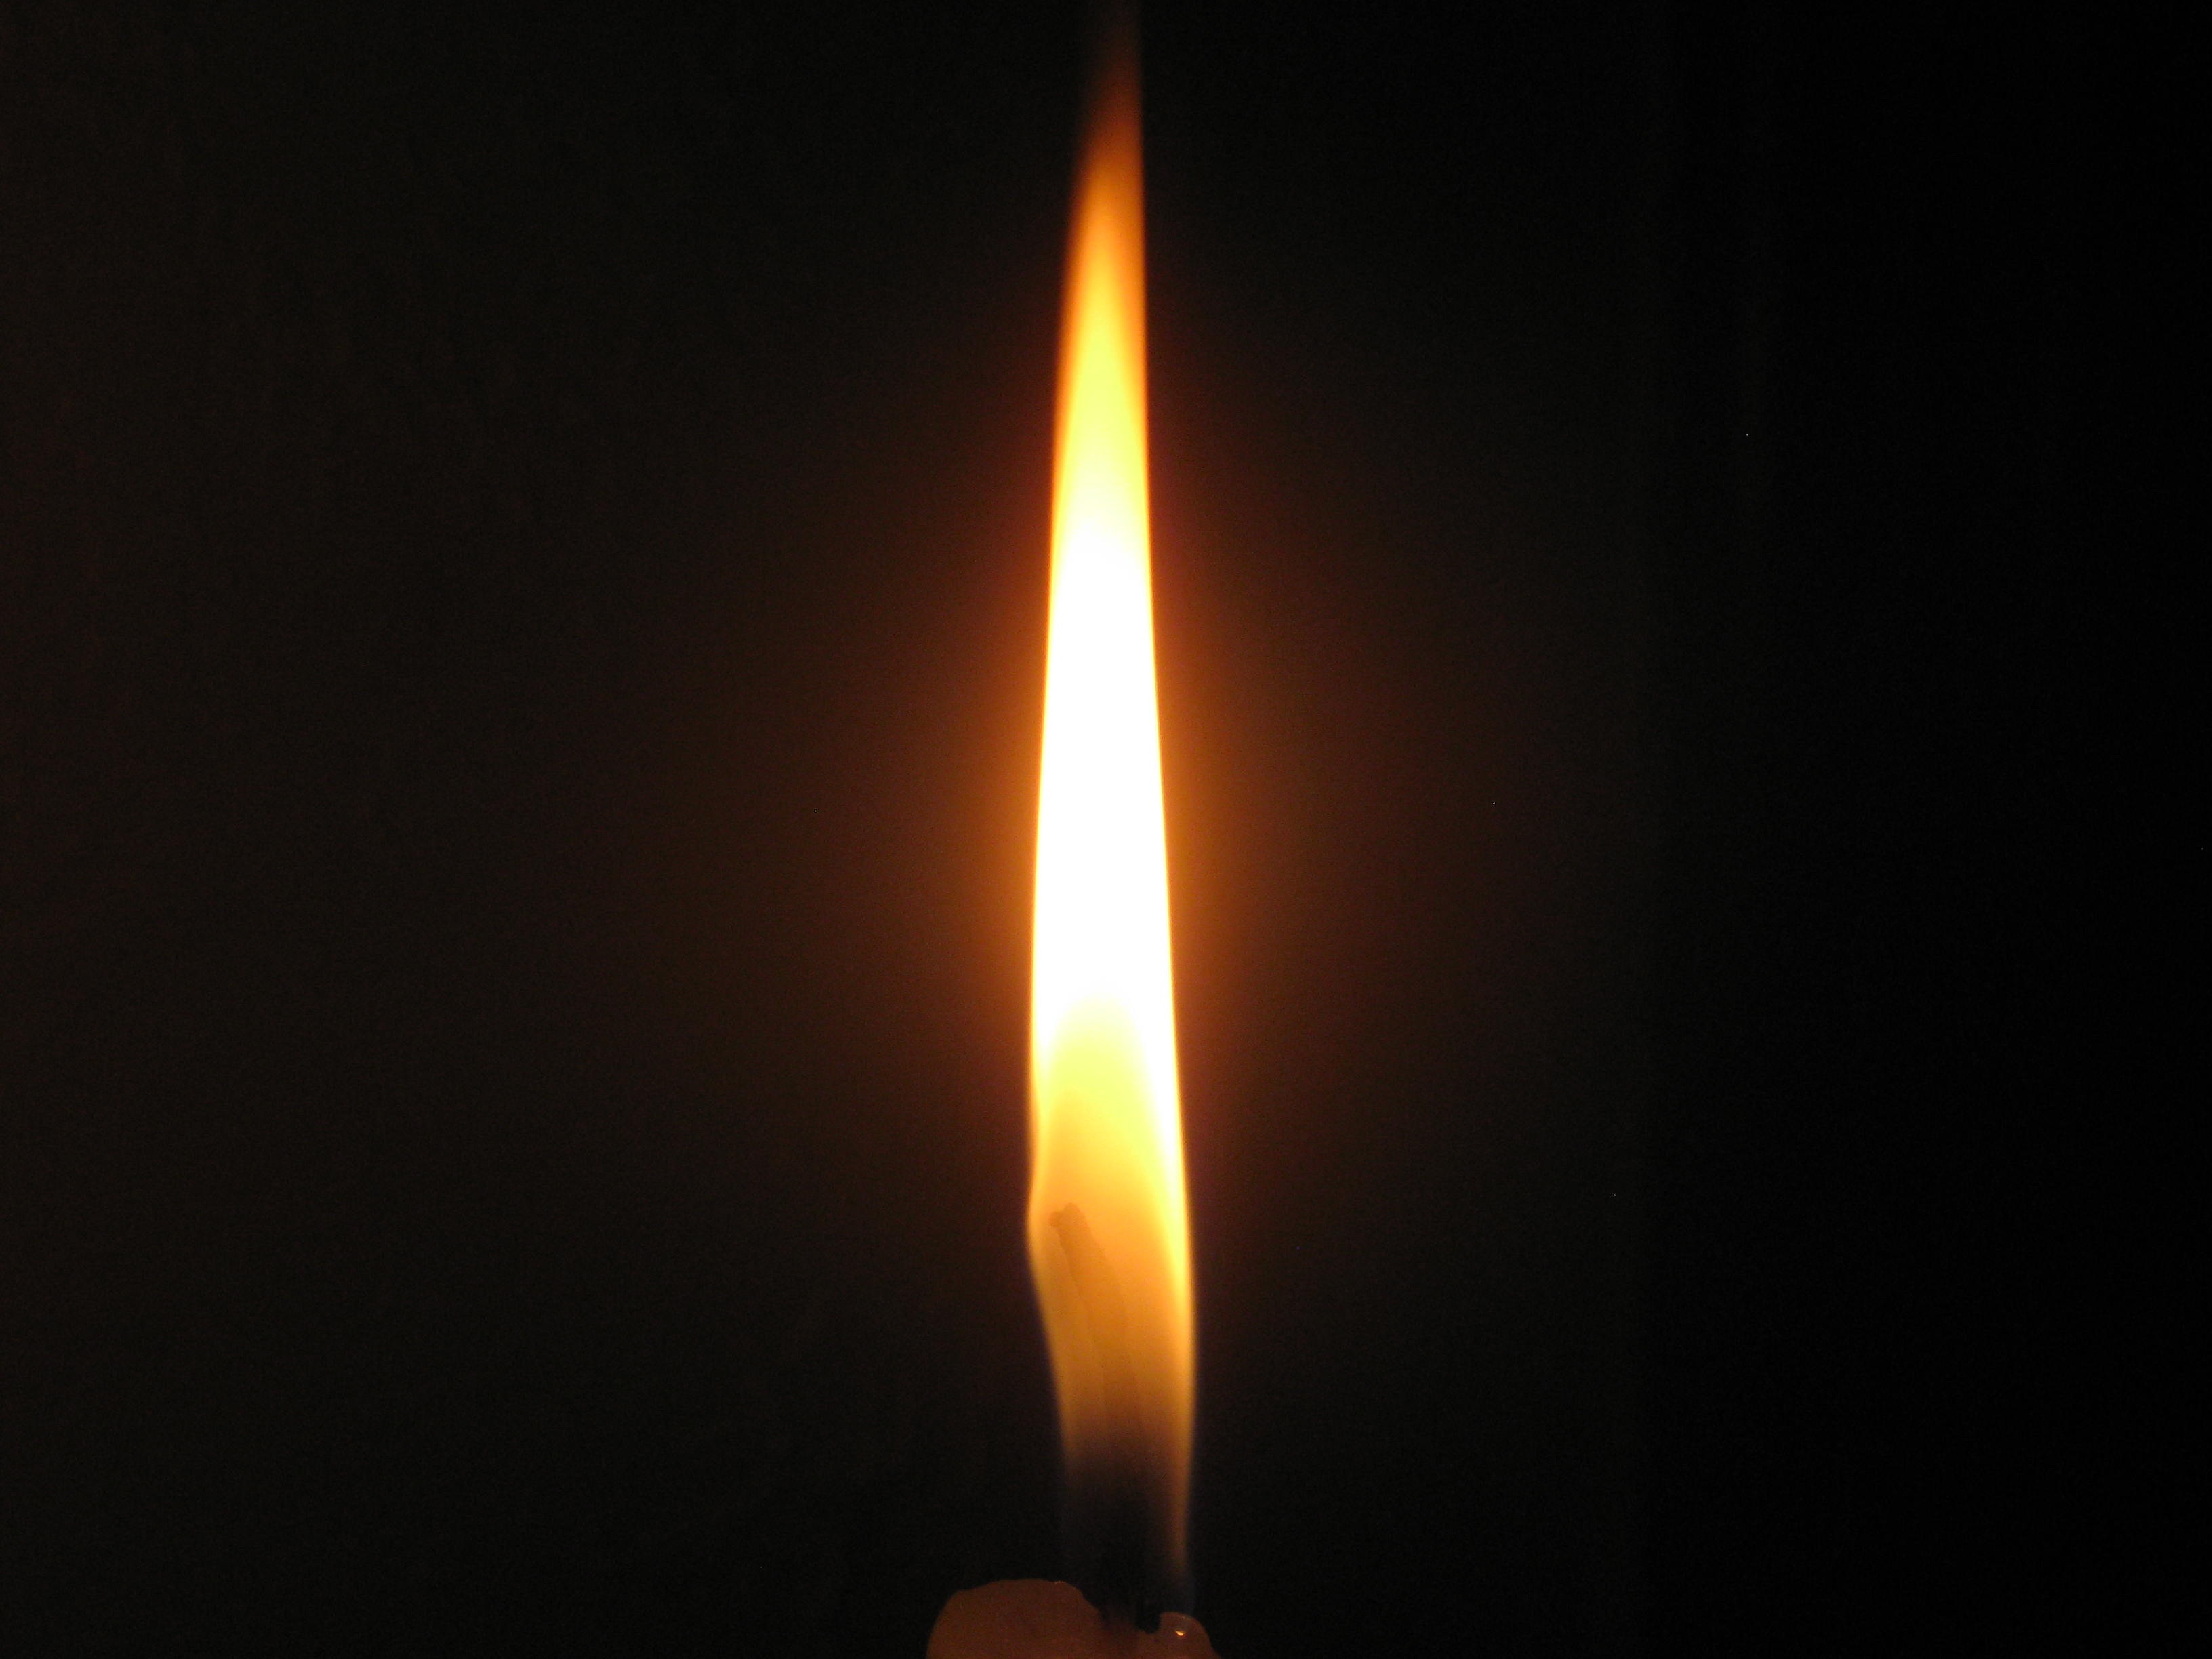
light, flame, fire, darkness, candle, lighting, match